Clan McDuck

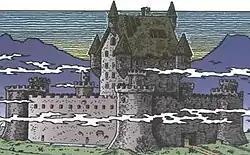
McDuck Castle in "The Old Castle's Other Secret or A Letter from Home" (2004) by Don Rosa.

The seat of Clan McDuck is McDuck Castle (alternately called Castle McDuck) which is located in Dismal Downs, somewhere in Rannoch Moor, a non-fictional moorland area in north-central Scotland approximately 100 miles (160 km) north of Glasgow. The nearest village is the fictional MacDuich. The castle usually appears in good condition considering its great age. However, in the Barks story "Hound of the Whiskervilles" (1960) the castle is in ruins.